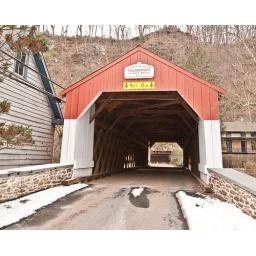
Uhlerstown wooden covered bridge over the Delaware Canal next to lock 18. Built in 1832, length 101 feet.